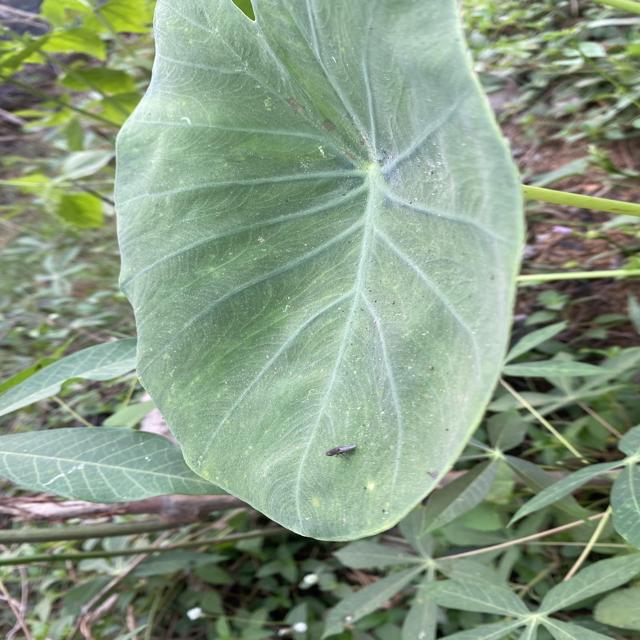
Label: Early_Blight